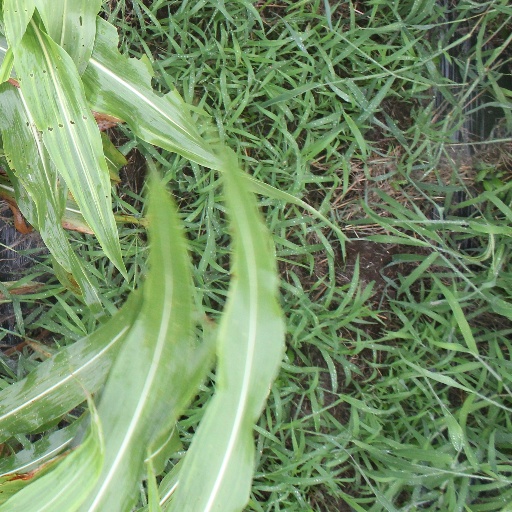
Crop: sorghum